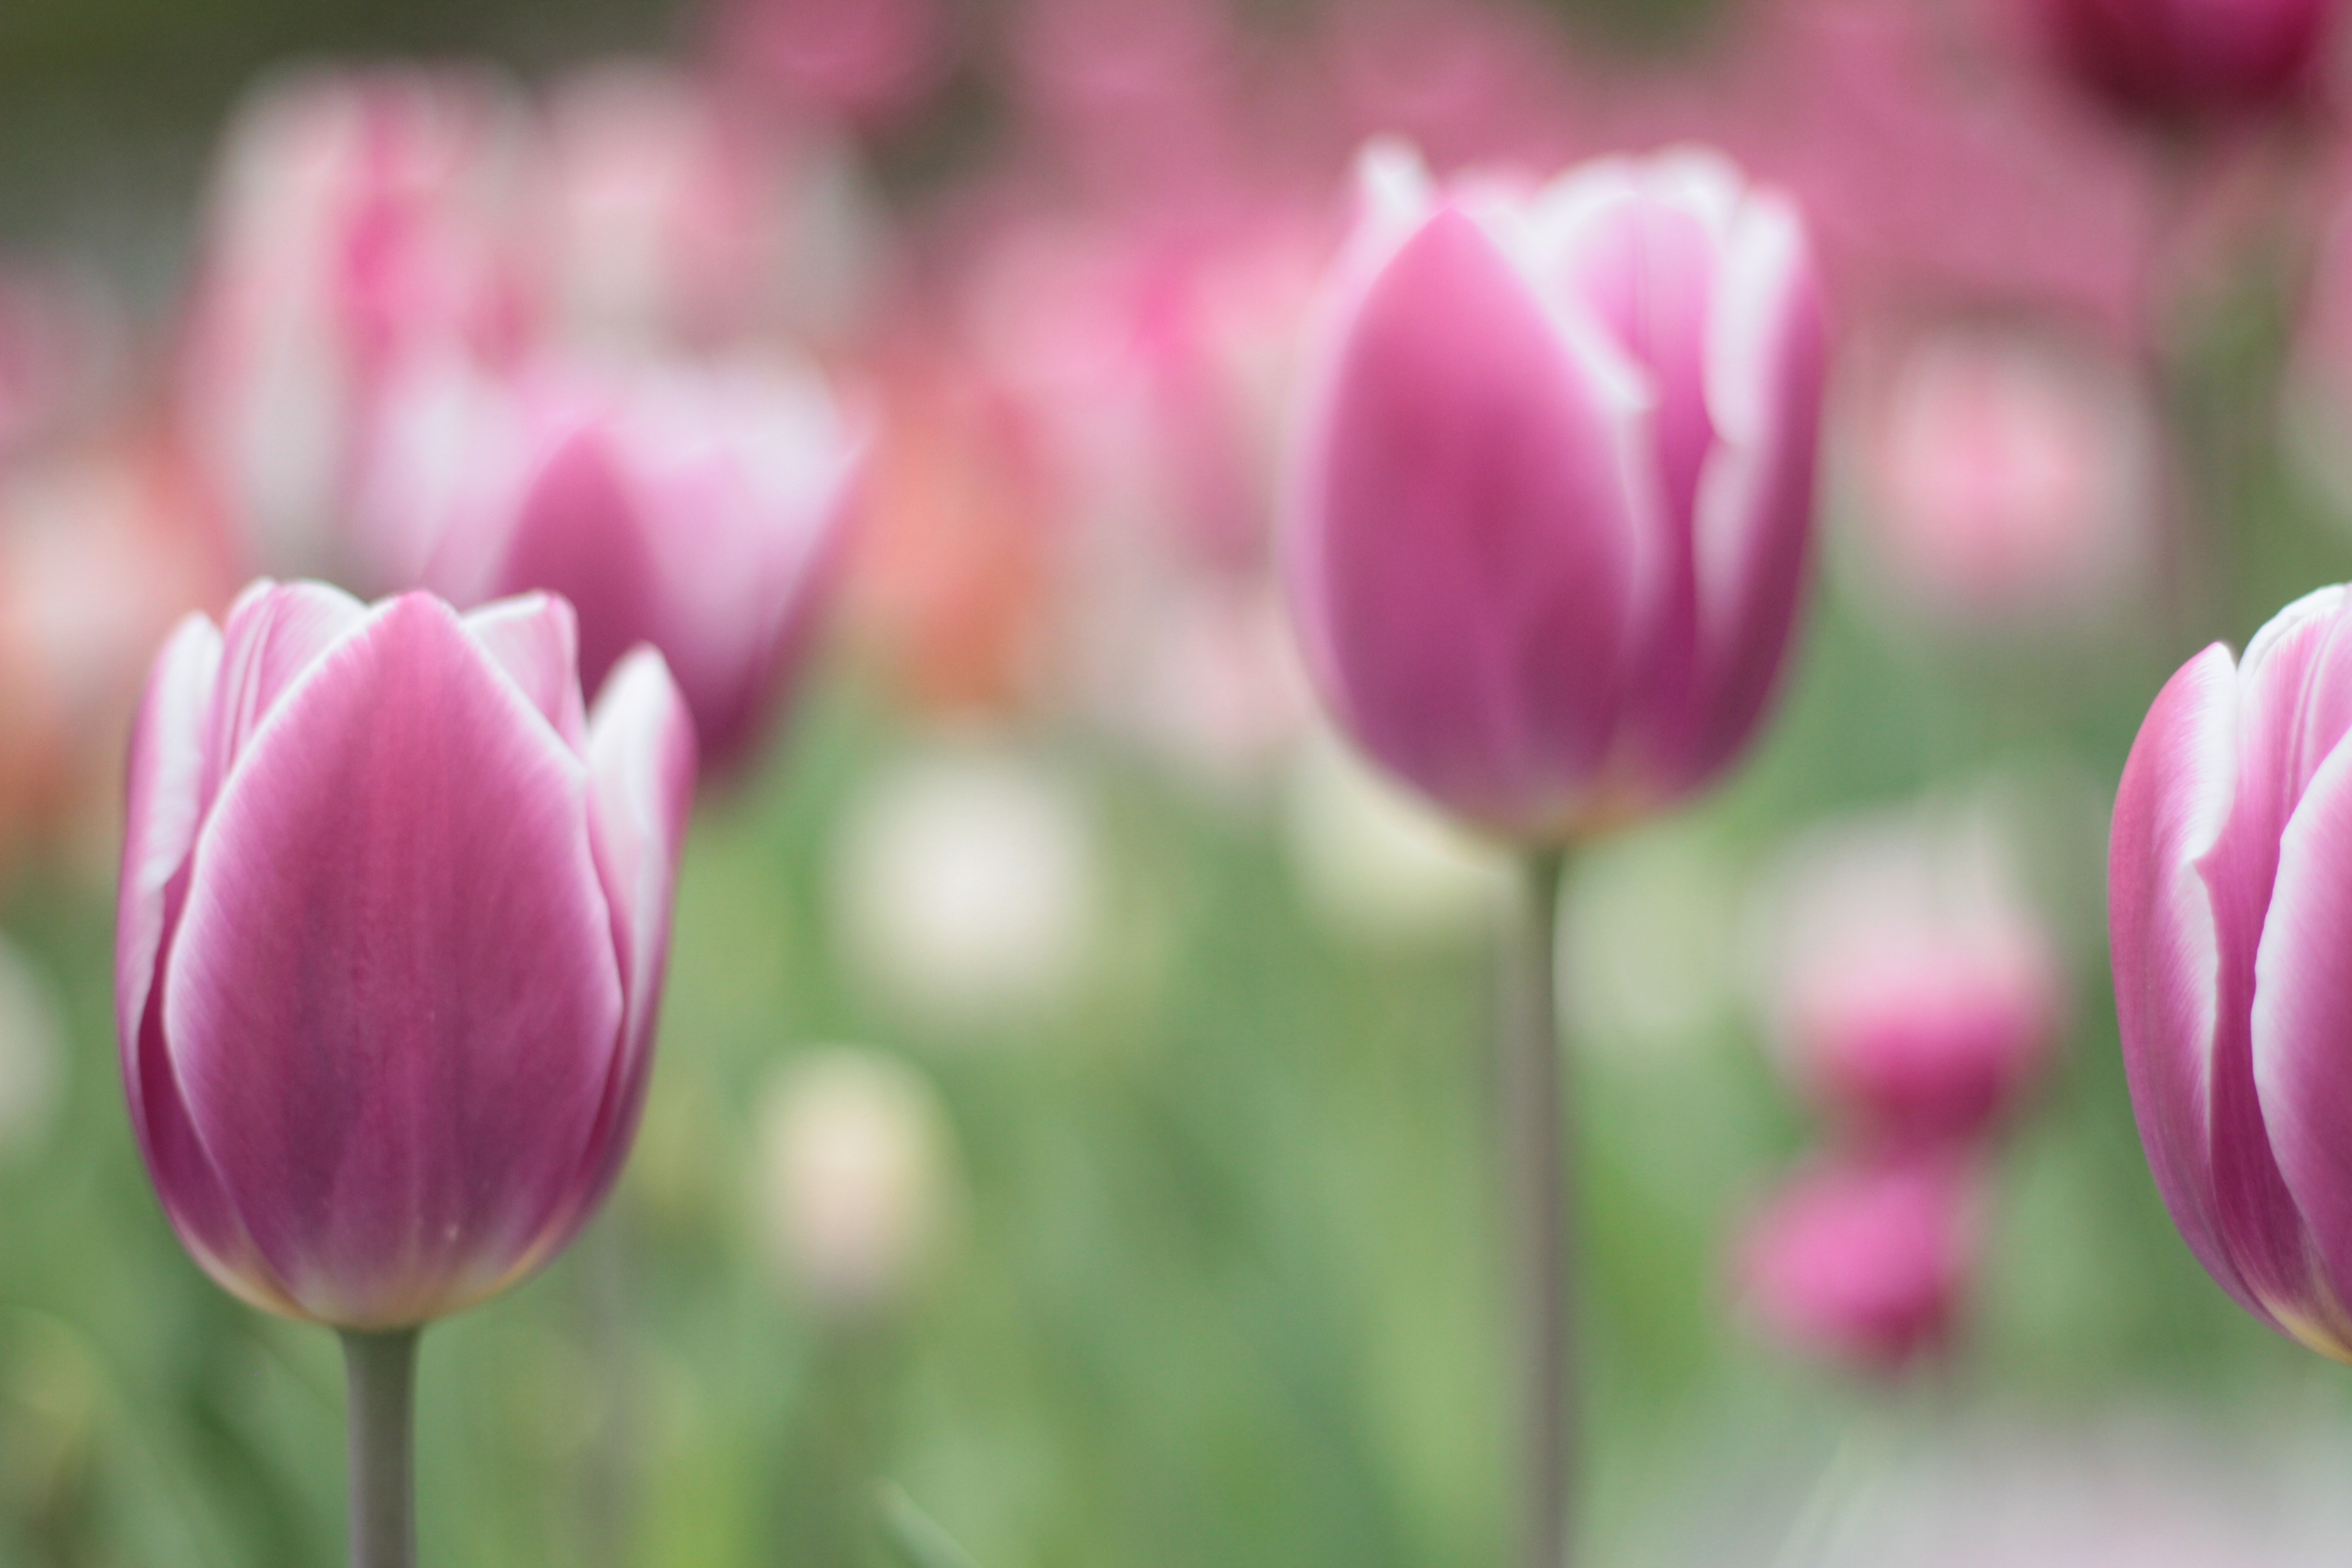
plant, flower, petal, summer, tulip, garden, pink, macro photography, flowering plant, lily family, plant stem, land plant